White-tailed eagle

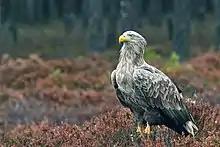
White-tailed eagle adult on the island of Hiiumaa in Estonia

White-tailed eagles are known to prey on about 170 species of bird, the most diverse group in their prey spectrum. While hunting birds, this massive, relatively slow-flying eagle requires an element of surprise, with often a tactful use of cover or bright sunlight upon the approach from a nearby perch. For example, grey herons ("Ardea cinerea") have been caught after an eagle used a low flight over turbulent water to ambush them. However, even with a stealthy attack, the waterfowl favoured in the avian diet tend to be highly wary and will more often than not escape. The white-tailed eagles must then attack birds at times of vulnerability or injury, or will often utilize the prey's escape tactics against them. Diving ducks and other diving water birds will be taken preferentially where they are available. In hunting diving birds, they utilize a technique of forcing the birds to dive repeatedly to avoid attacks, until the victim is exhausted from the efforts and can then be caught. Usually while hunting like this, the white-tailed eagle tends to circle low to stay close to the intended victim, with birds diving in shallower water being preferred. Ducks with conspicuous plumage, such as male common eiders ("Somateria mollissima"), with their pale plumage, may be easier to see under water and so may be taken somewhat more via this hunting method. Beyond waterfowl, both loons and grebes have been seen to be successfully hunted in this way.